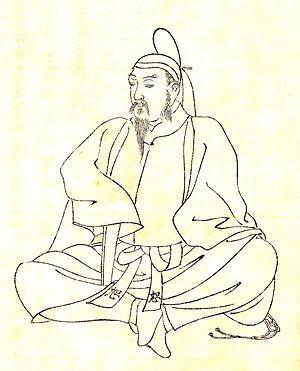
Fujiwara no Kurajimaro est un courtisan et homme d'État japonais durant l'époque de Nara. Il est le neuvième fils de Fujiwara no Umakai.